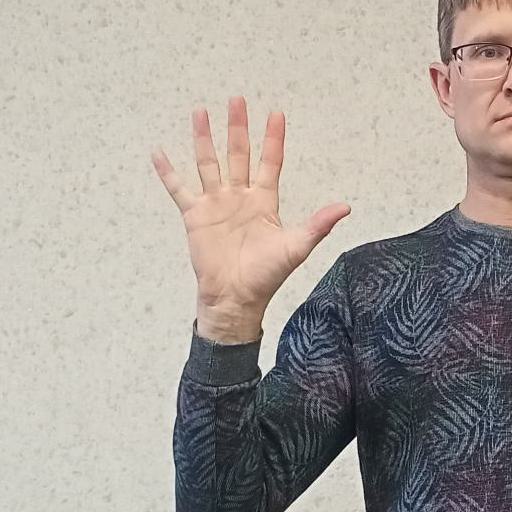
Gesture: palm